RAF Hal Far

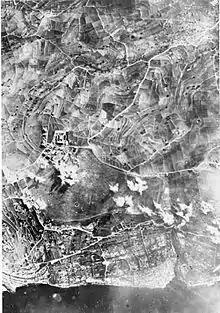
Hal Far under attack, 1941.

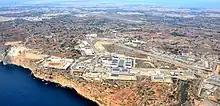
Aerial view of Hal Far, 2015, showing the dragstrip and business park. Visible beyond Hal Far is the much longer runway at Malta International Airport, formerly RAF Luqa

During the Second World War, Hal Far airfield was one of the main targets for the Luftwaffe and the Regia Aeronautica and suffered several bombings during the blitz. On July and August 1940 in the beginning of the Siege of Malta, the Italian air-raids managed to damage several squadron aircraft. As the raids intensified during 1942 more damage was inflicted on the airfield and the squadrons, present on the airfield. On one particular attack on Hal Far by Junkers Ju 88s, a Fairey Swordfish was badly damaged. Further raids during January 1942 resulted in the destruction at Hal Far of two other Swordfish and a Blackburn Skua, and damaged 15 Hawker Hurricanes, three other Swordfish and a Fairey Fulmar. Further damage to aircraft, airfield buildings and loss of personnel resulted during attacks in 1942 and 1943, with the last bombing being recorded on 21 May 1943.